Being Jacques Chirac

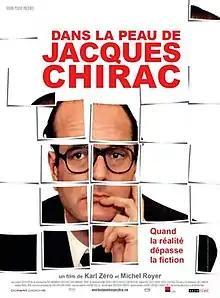
Poster

Being Jacques Chirac is a 2006 film by Karl Zero and Michel Royer. It has been produced by the same team which produced "March of the Penguins".